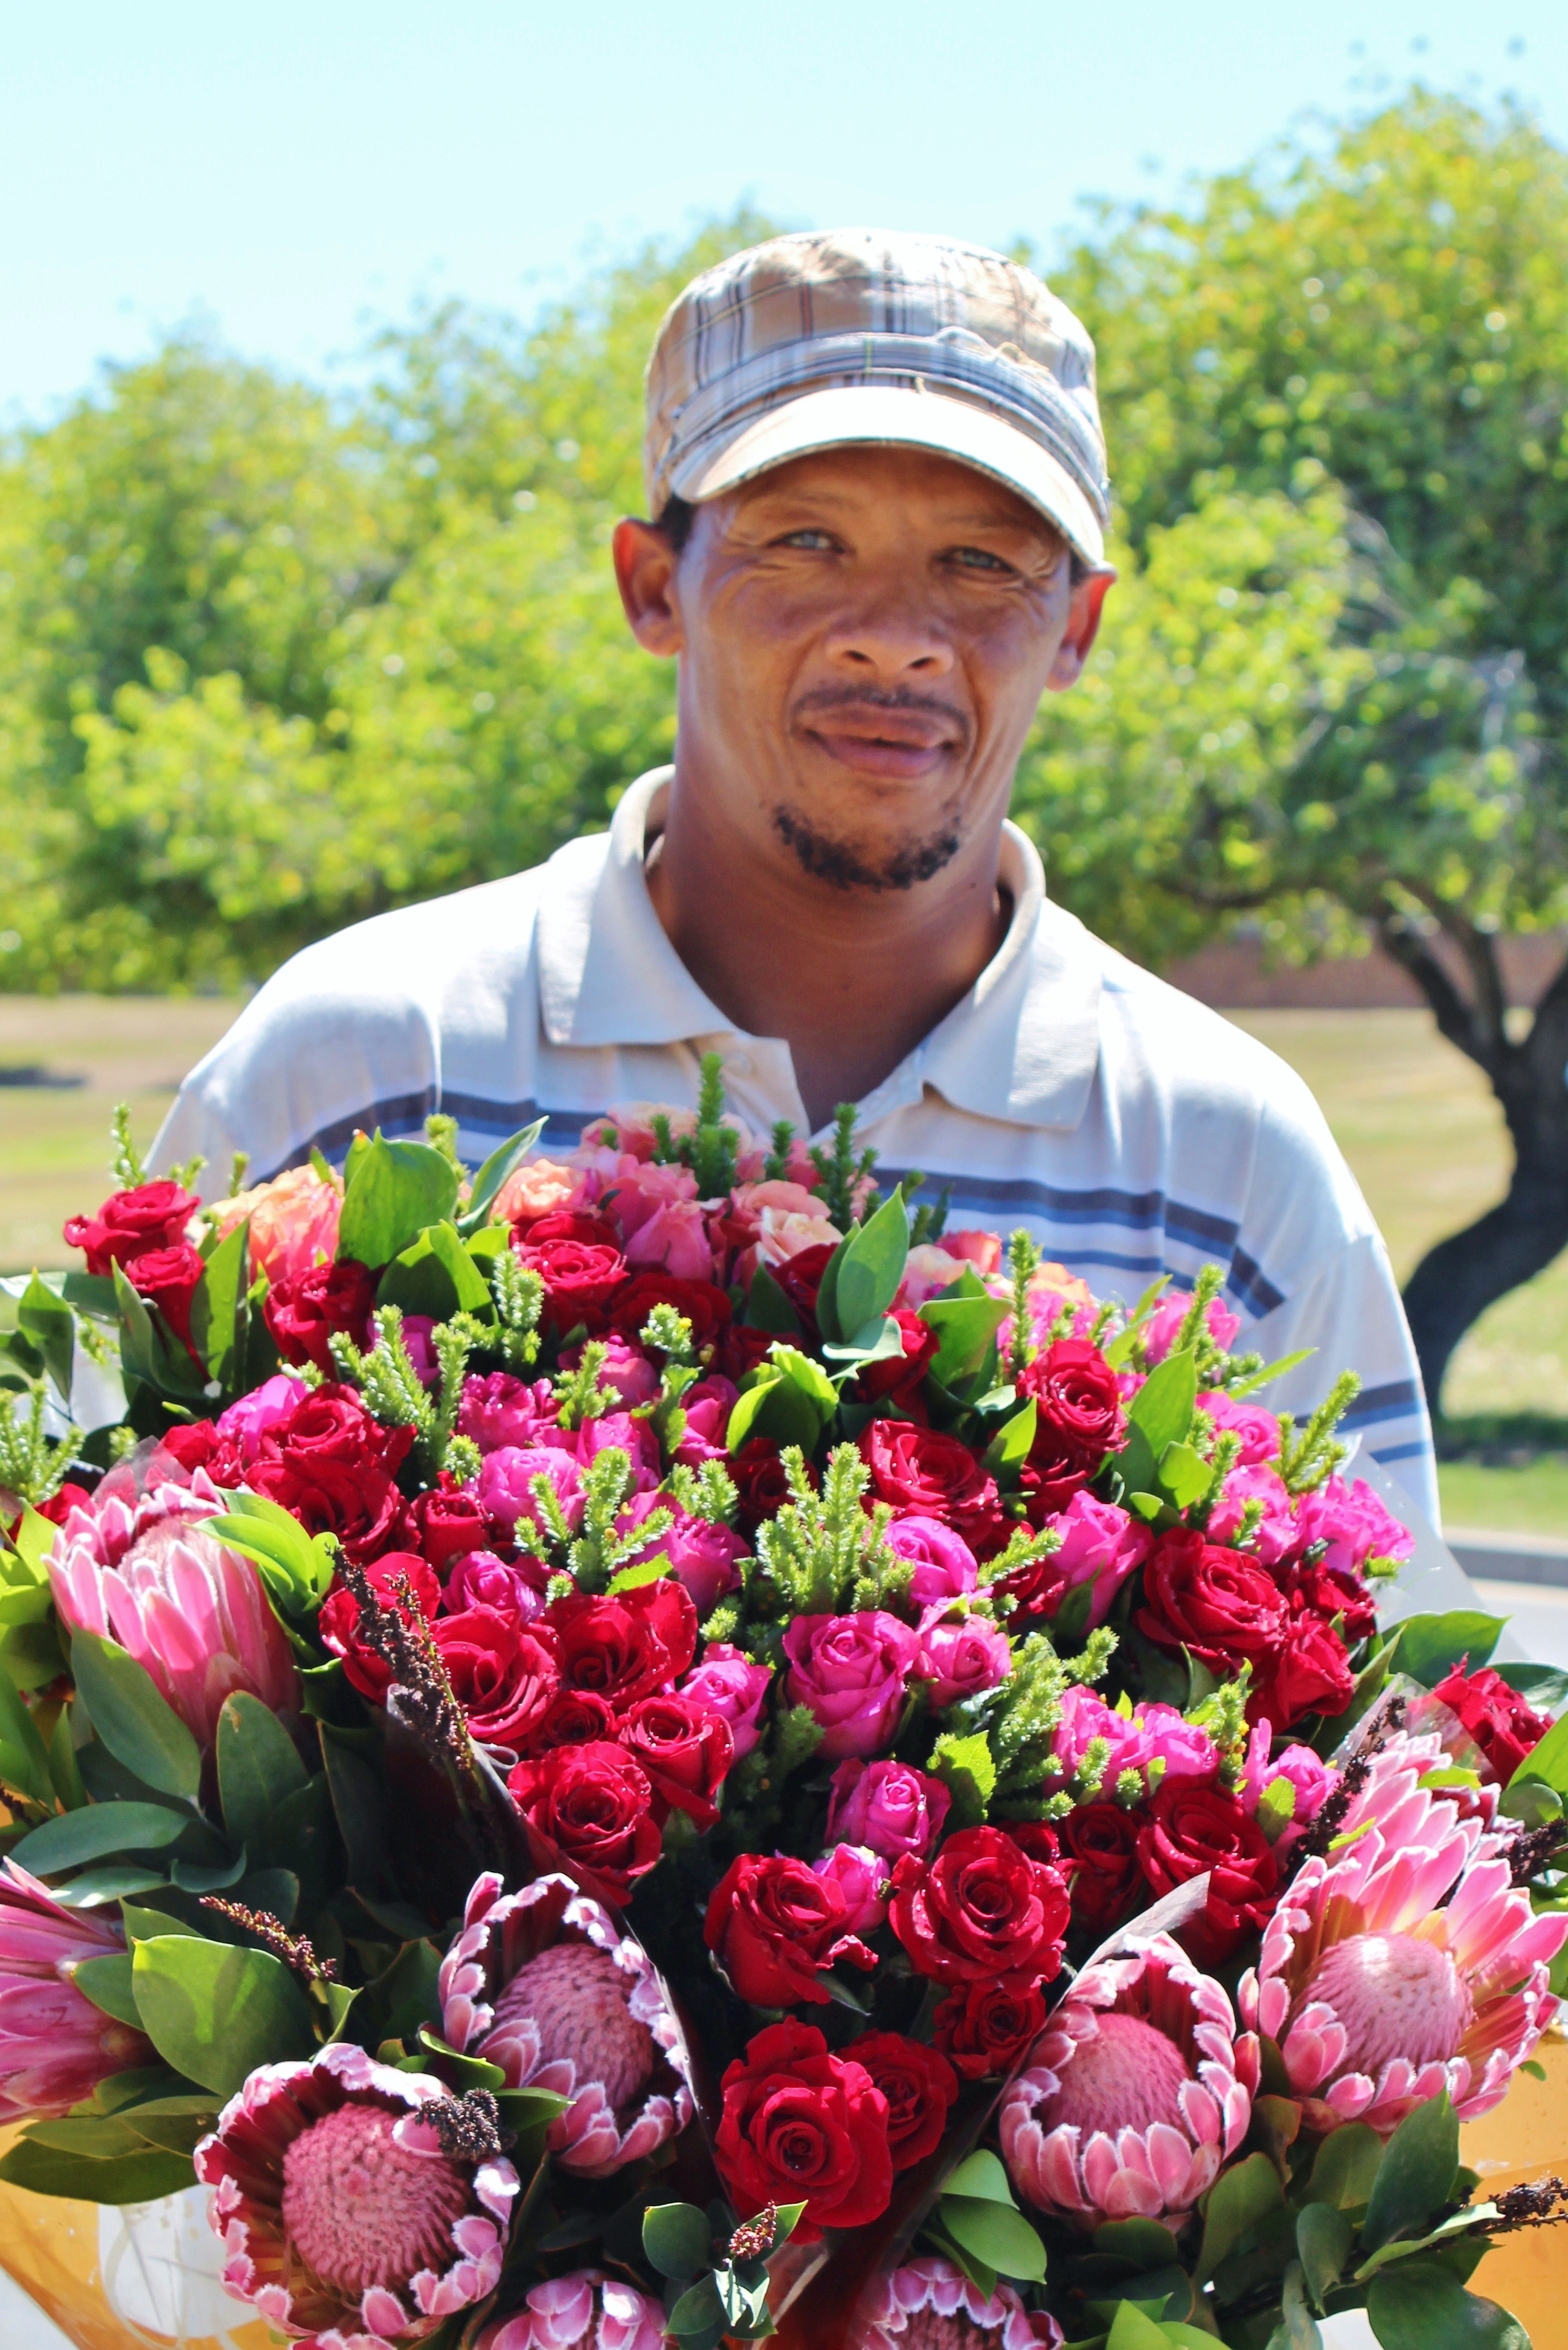
blossom, person, plant, flower, bloom, bouquet, rose, red, botany, pink, wedding, flora, flowers, bouquet of roses, floristry, fragrance, valentine's day, flowering plant, floral design, annual plant, land plant, flower arranging, flower seller